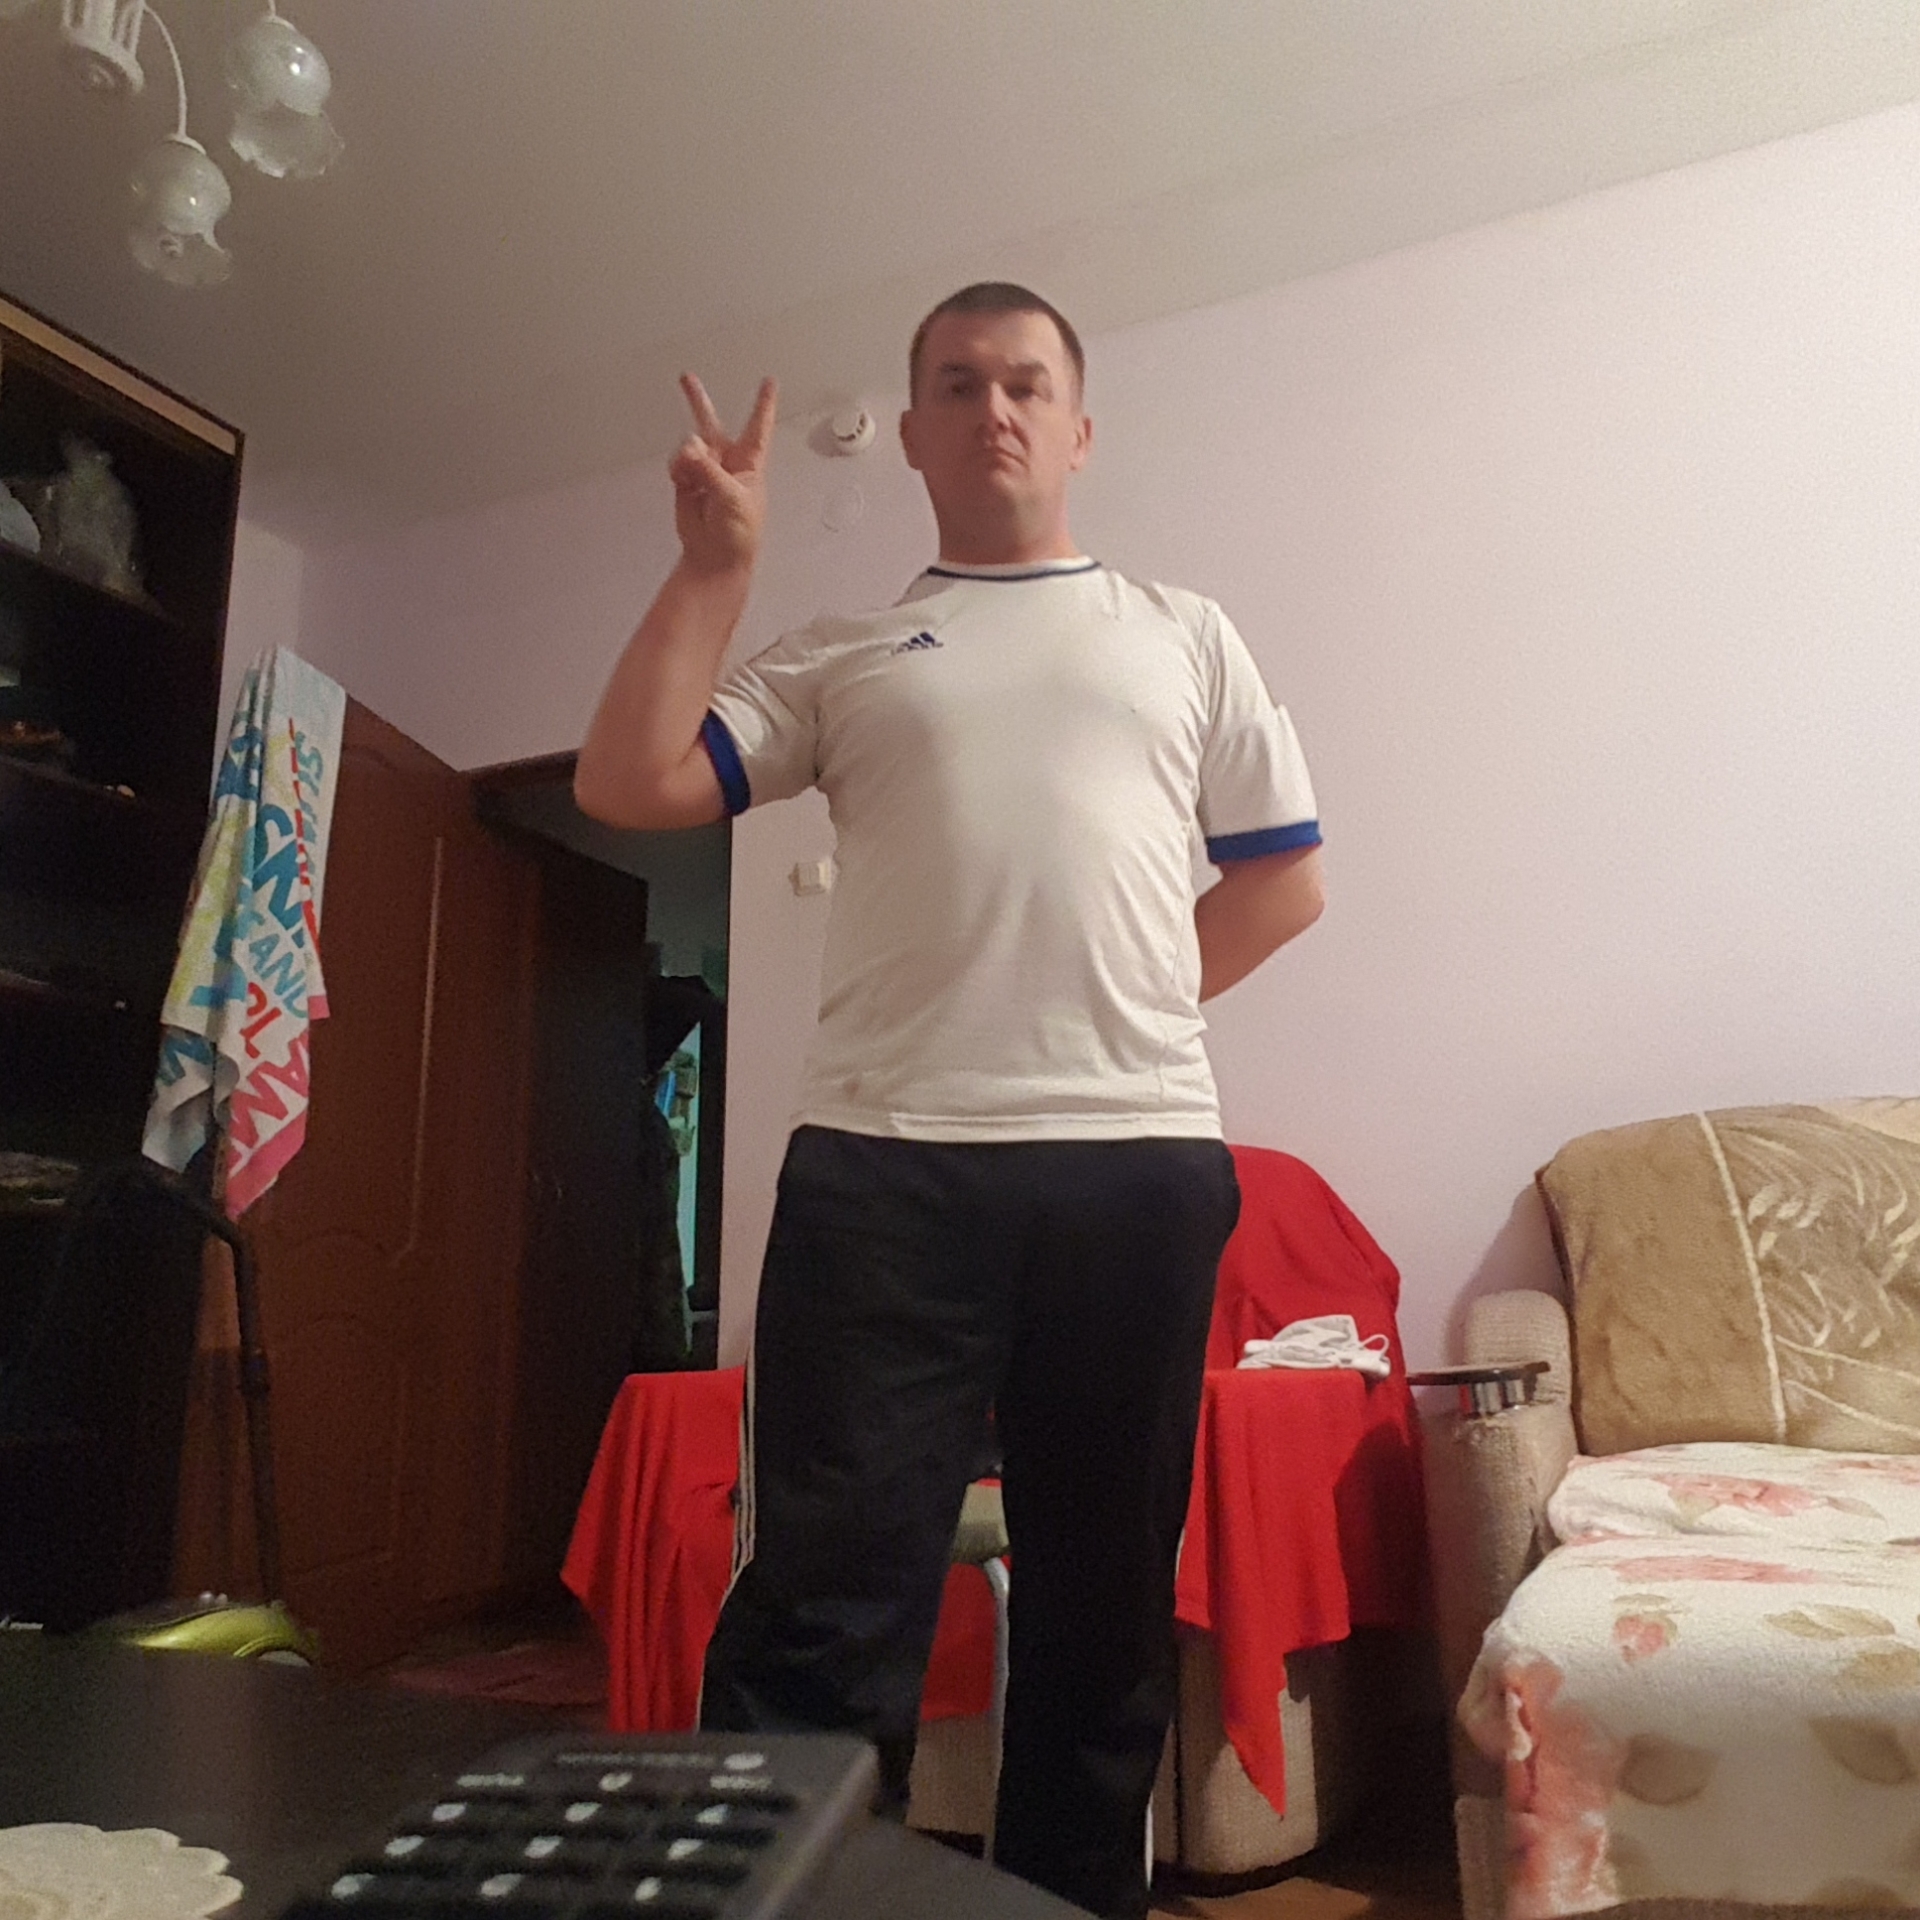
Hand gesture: peace